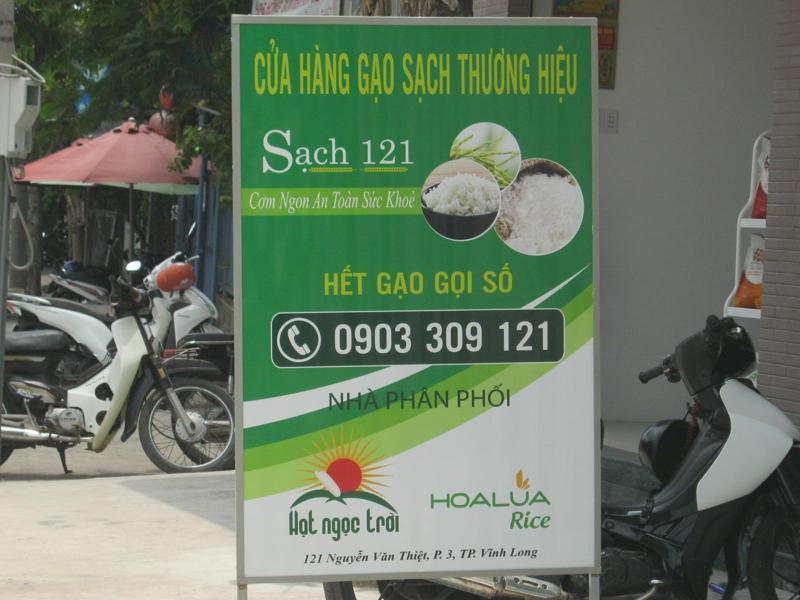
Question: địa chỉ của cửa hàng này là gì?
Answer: địa chỉ của cửa hàng này là 121 nguyễn văn thiệt, p. 3, tp. vĩnh long